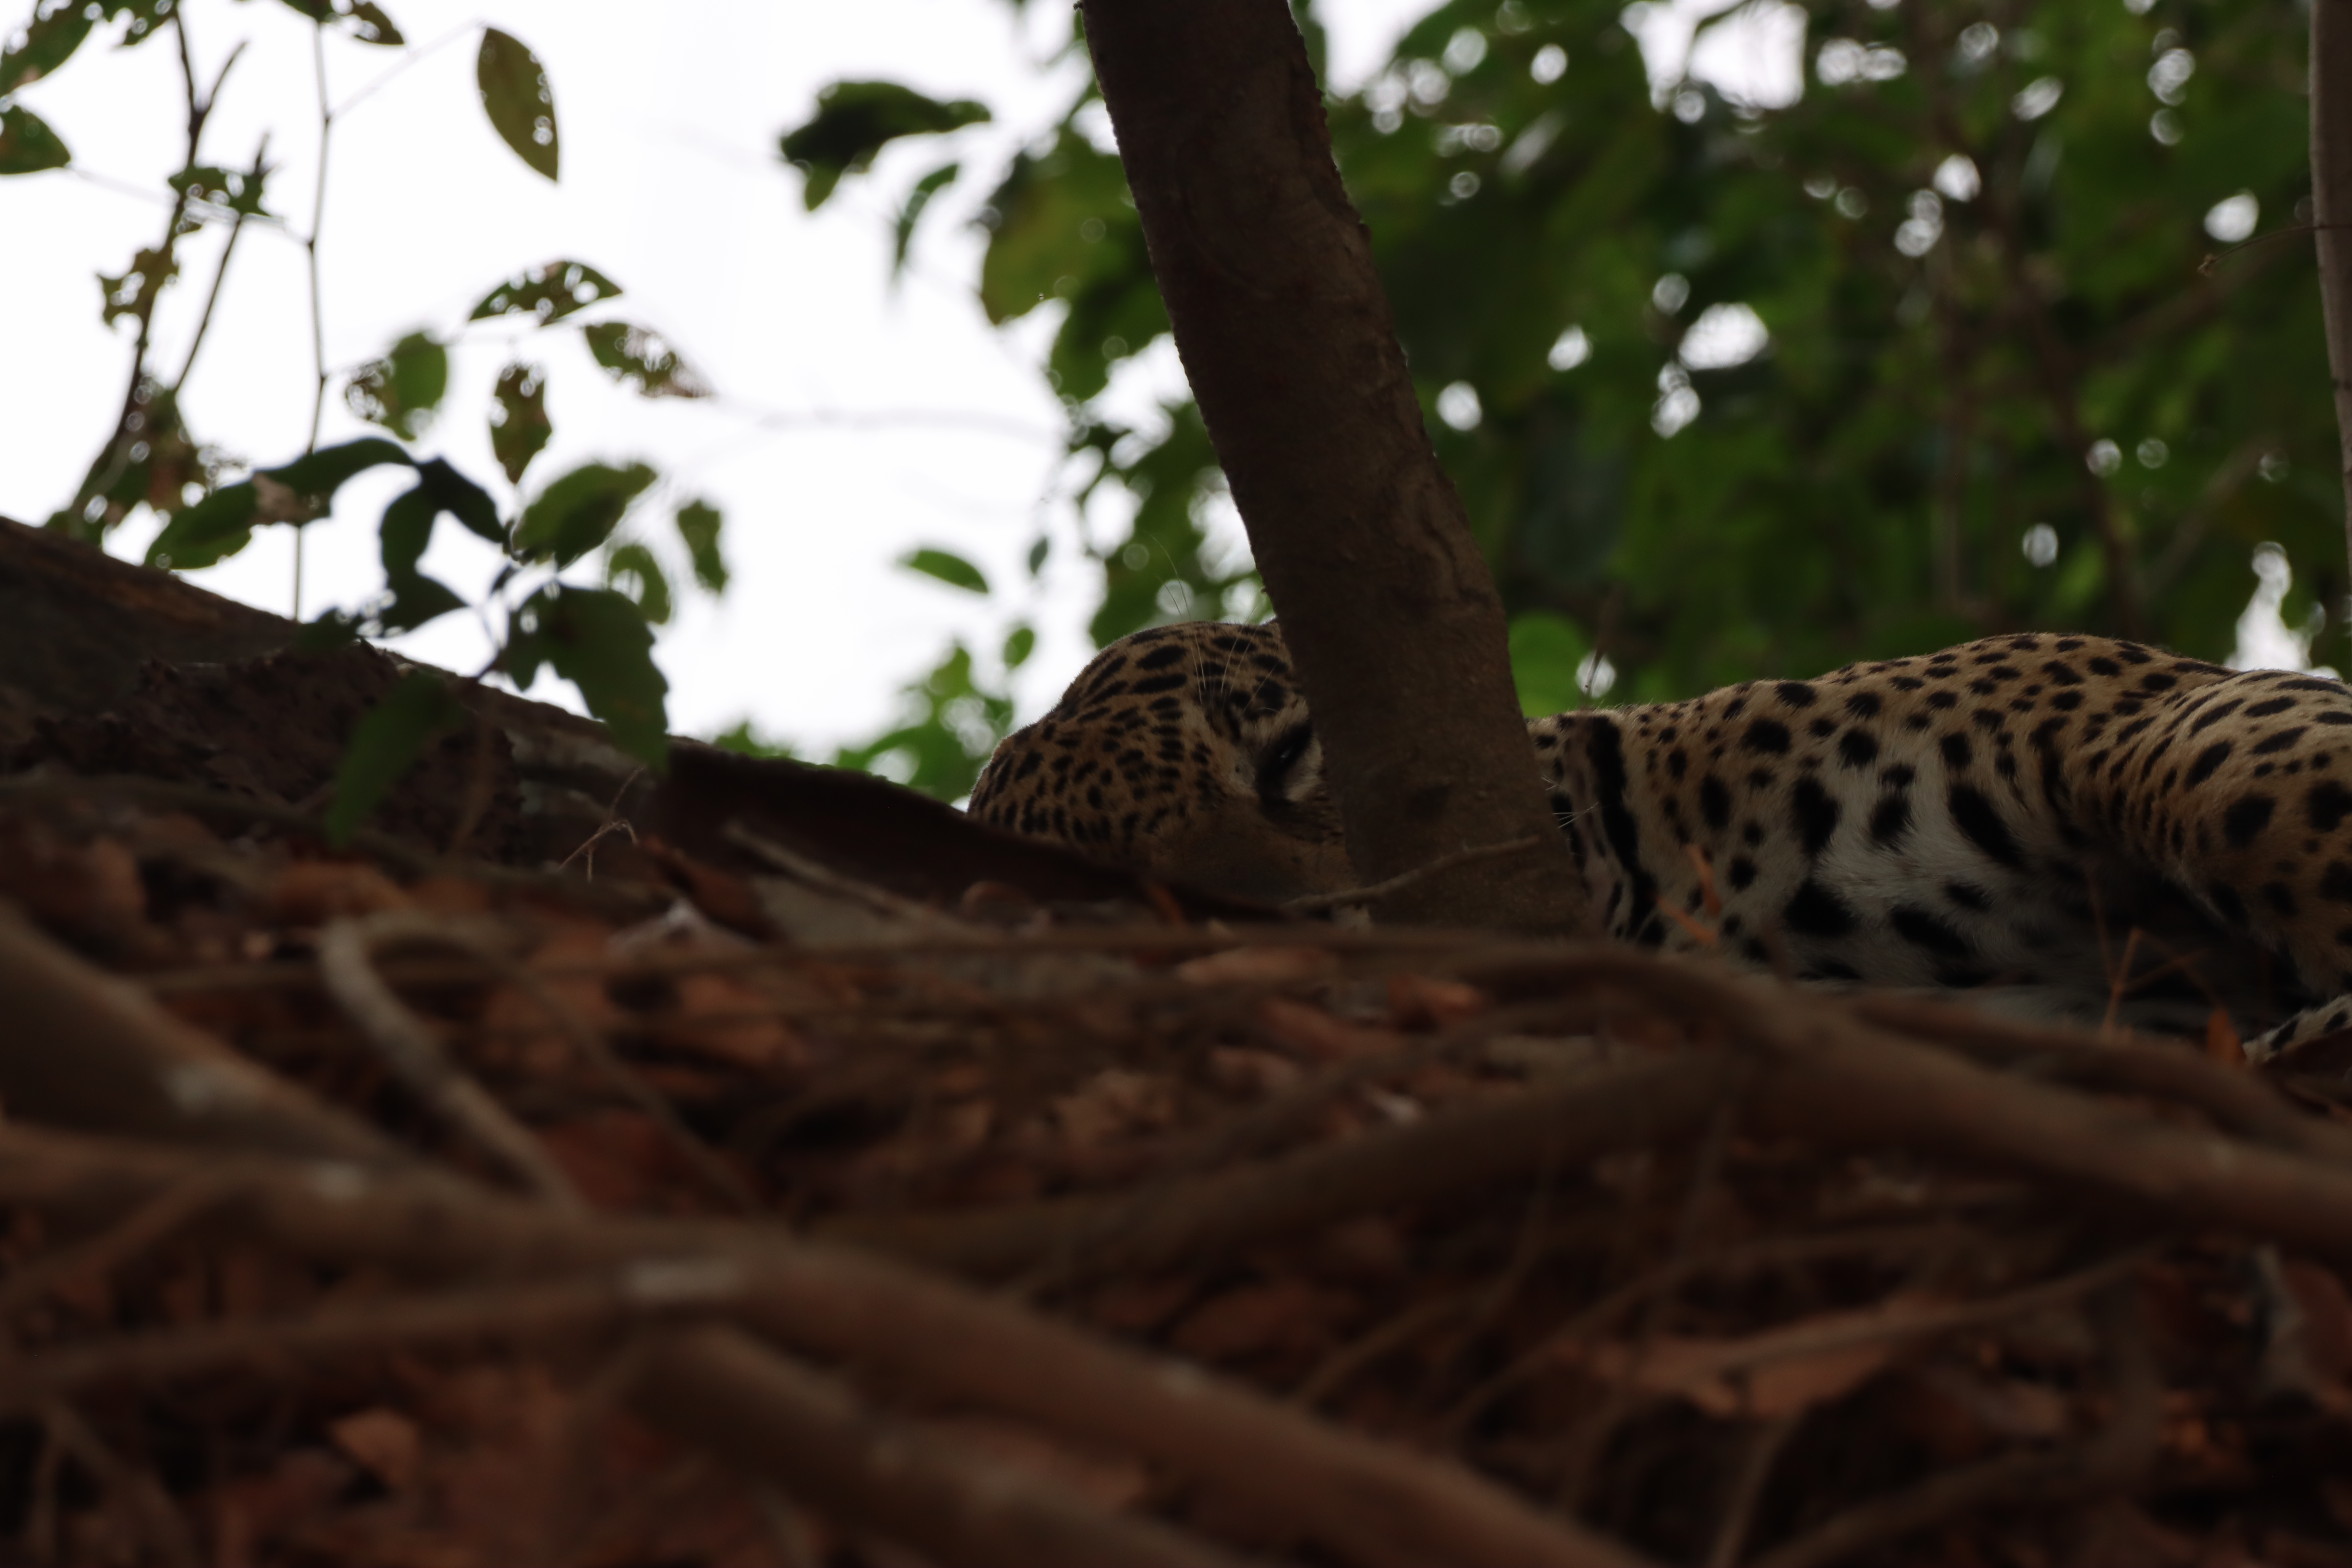
Jaguar: Apeiara